Oristano

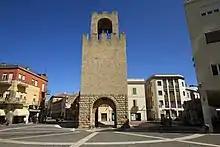
Port'a Ponti Door Tower in Piazza Roma

Oristano was previously known by the Byzantines as Aristiánēs Límnē, and founded close to the ancient Phoenician settlement of "Othoca" (now Santa Giusta). It acquired importance in 1070, when, as a result of the frequent Saracen attacks, Archbishop Torcotorio made it the seat of the bishopric, which was previously in the nearby coastal town of Tharros. It also became the capital of the "Judicate" (equivalent to a Kingdom) of Arborea. Consequently, fortifications were designed, but the building thereof went on until judge Mariano II rose to power.